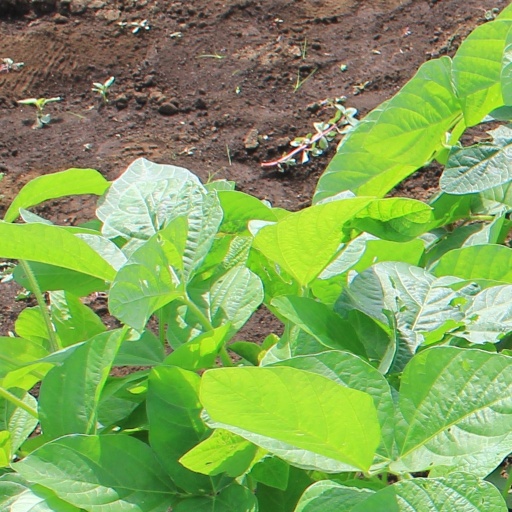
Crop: soybean